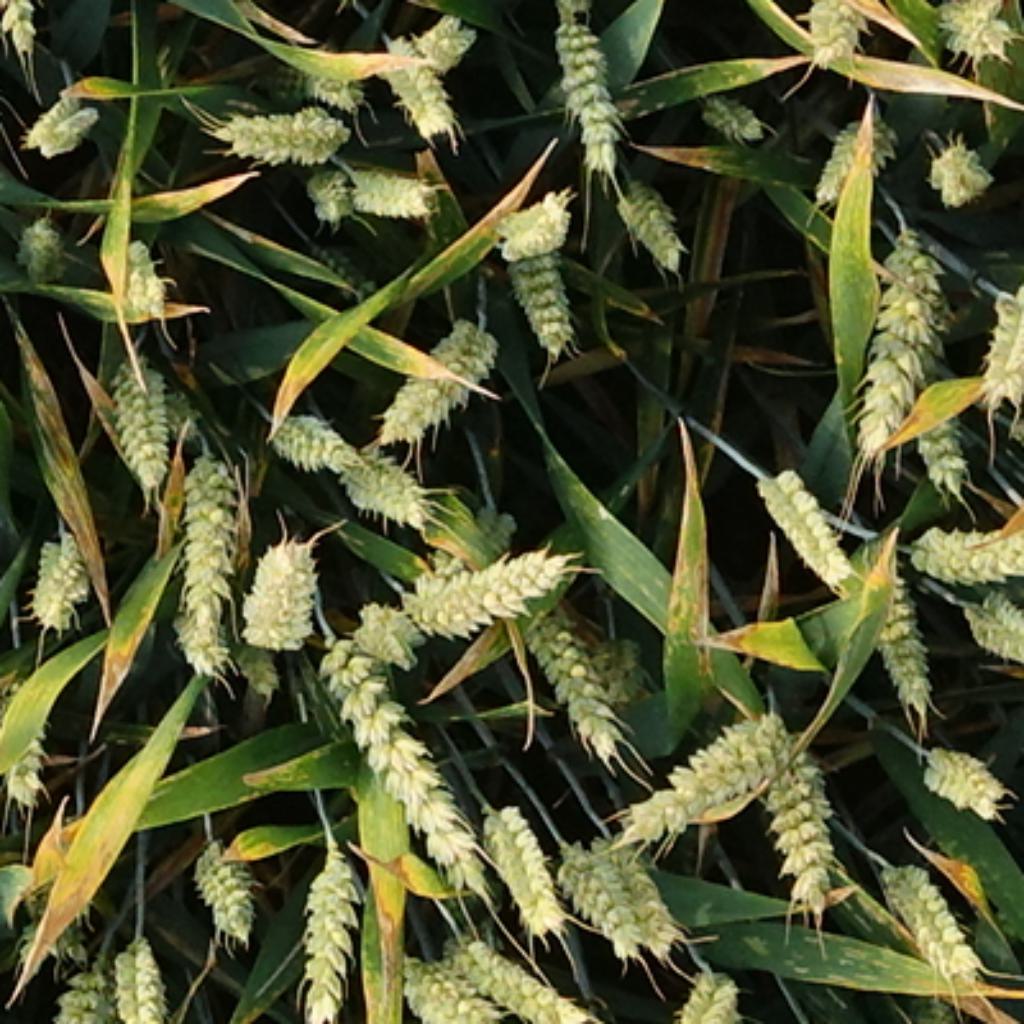
Country: France
Location: VSC
Wheat development stage: Filling - Ripening